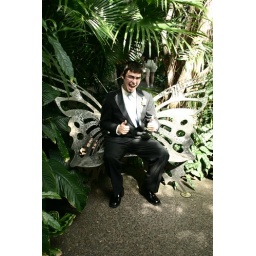
Taken in the butterfly house after our wedding. May 7, 2006